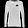
Label: Pullover